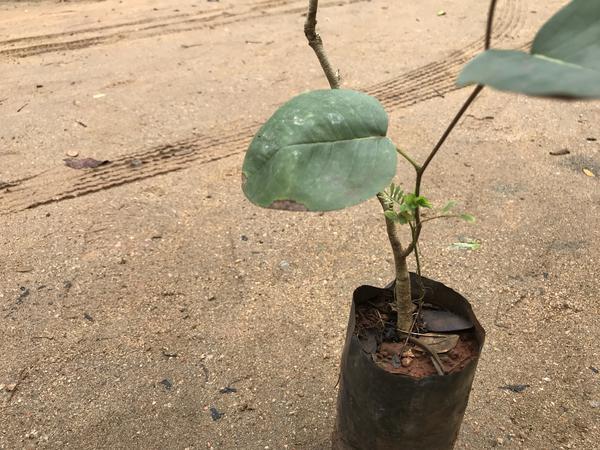
Plant: Raktachandini